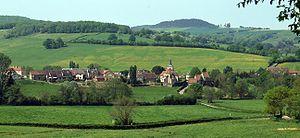
Bazoches, Nievre, Bourgogne, FRANCE
Bazoches est une commune française, située dans le département de la Nièvre en région Bourgogne-Franche-Comté.